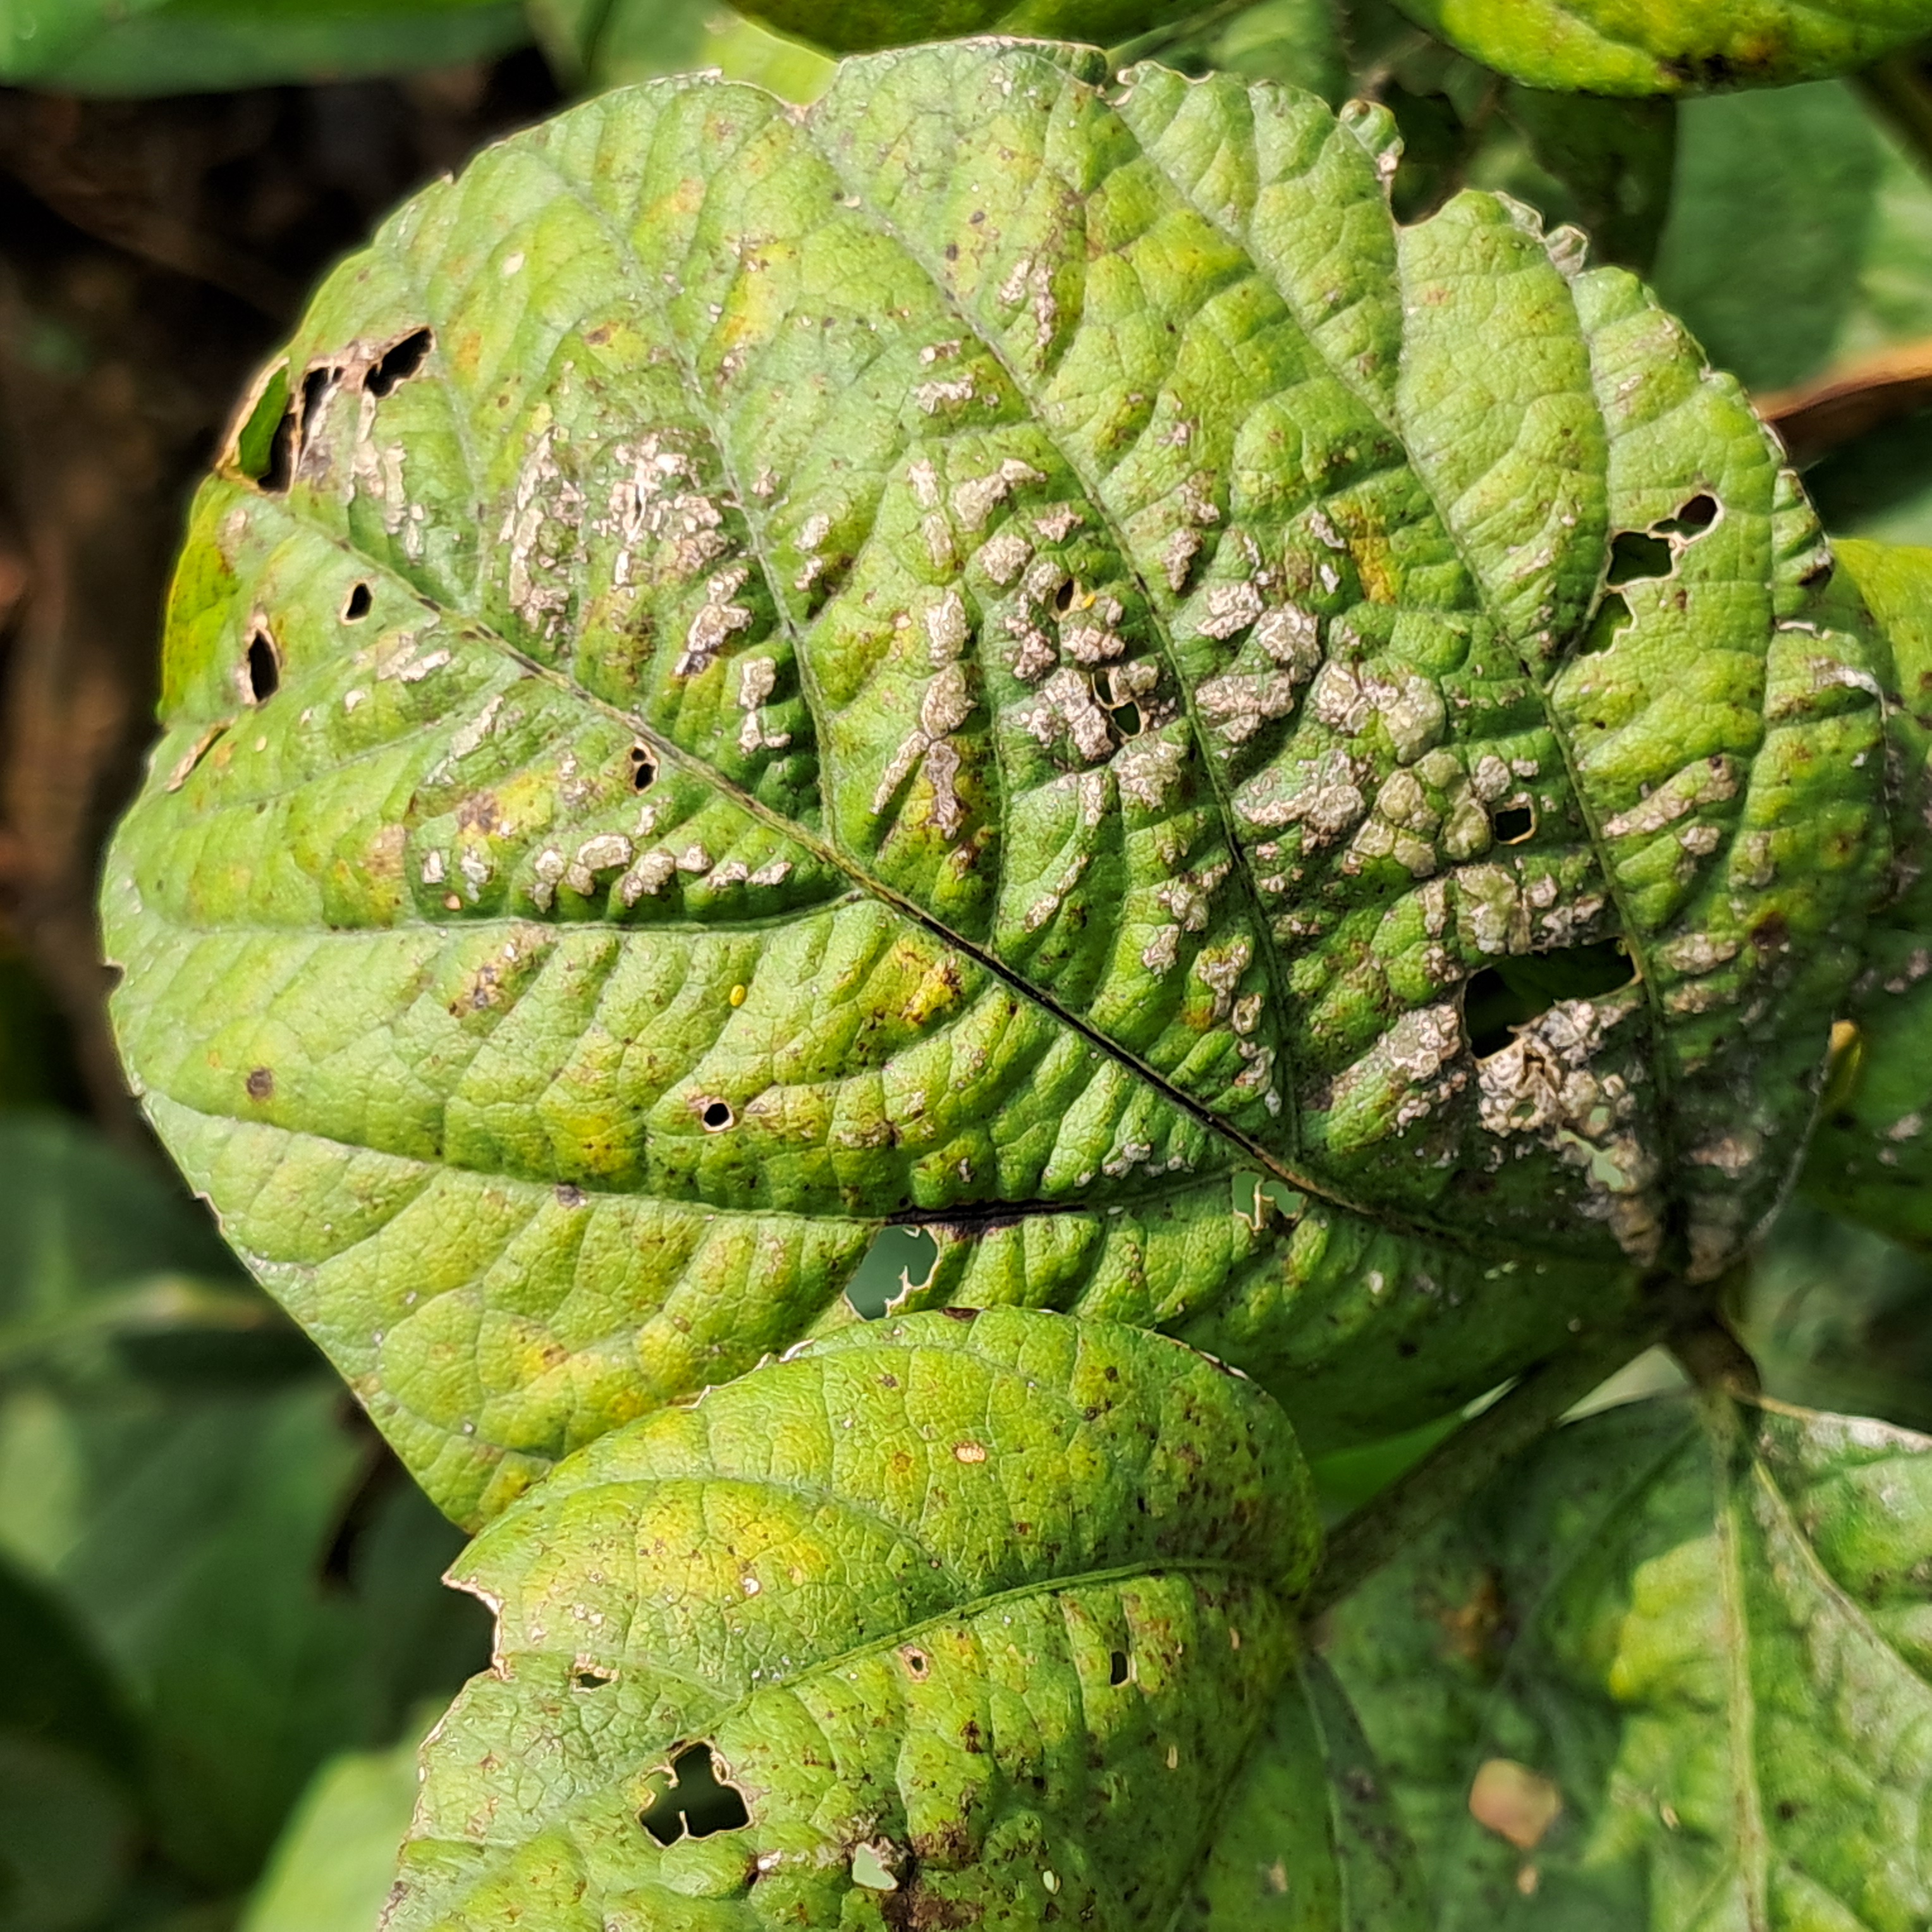
Label: Caterpillar_Semilooper_Pest